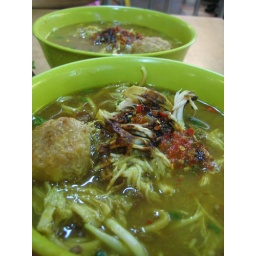
Mee Soto: Noodles served in a bowl of spicy soup with shredded chicken and deep-fried mashed potatoes.